Maclagan, Queensland

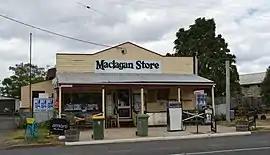
General store, 2017

Maclagan is a rural town and locality in the Toowoomba Region, Queensland, Australia. In the , the locality of Maclagan had a population of 130 people.